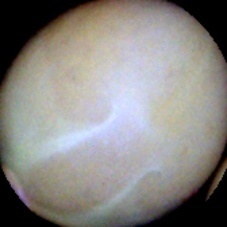
Label: Immature